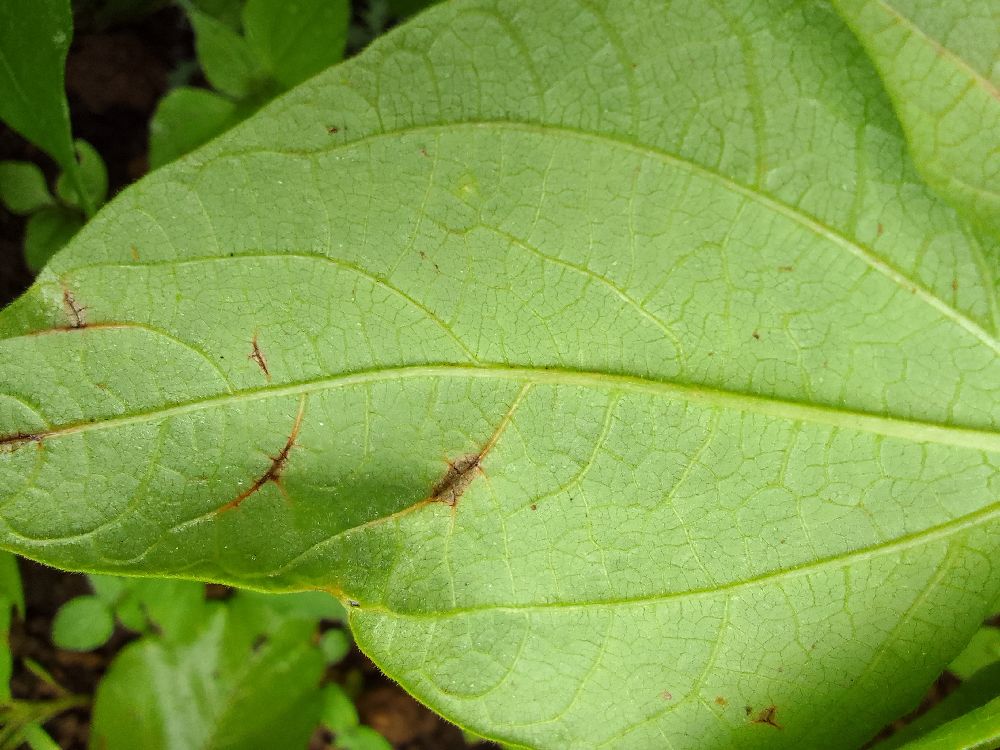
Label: anthracnose